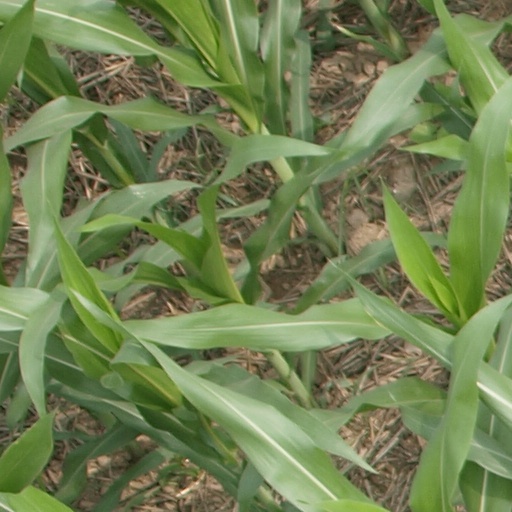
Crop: maize; corn